Lancian

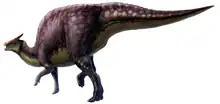
"Saurolophus".

The extreme changes occurring in the make-up of herbivore communities during the faunal turnover suggests that a change in the ecosystems' flora was "the most immediate cause...though perhaps not the ultimate one." The rapid expansion of land and drying of inland climate accompanying a drop in sea level could explain some of the environmental changes occurring Late Cretaceous western North America. The wetland habitat enjoyed by many dinosaurs would have shrunk and fragmented. Since many species had very limited geographic ranges its plausible that some of the fragments would be smaller than the area needed to support the species. However, there's no direct evidence for the shrinking of wetland environments. Lehman contends that the actual area of coastal lowlands within 150m of the shoreline must have actually increased significantly. Further, dinosaurs that inhabited inland or arid environments were among the most prevalent in the Lancian. The "Alamosaurus"-"Quetzalcoatlus" association probably represent semi-arid inland plains. In previous research Jack Horner speculated that a rise in sea level during the Bearpaw Transgression created selective pressure as coastal lowlands were swallowed up the sea, resulting in anagenesis. If the geographic range of some dinosaur species were truly as limited as the fossil record suggests, then a rapid rise and in sea level could cause intense pressure even the event was local. Additionally, a rapid drop in sea level could allow for "rapid colonization by a few dinosaur generalists."